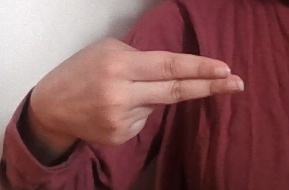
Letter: ain